Herman Jacob Bing

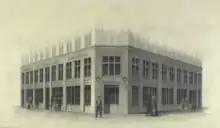
Bing's shop at the corner of Pilestgræde and Sværtegade

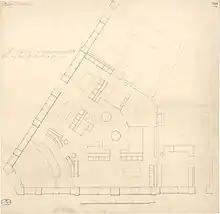
Plan of H. H, Bing's shop in Kronprinsensgade

Bing came to Copenhagen in 1799 where he initially worked as calico printer and later as a tutor in Roskilde.